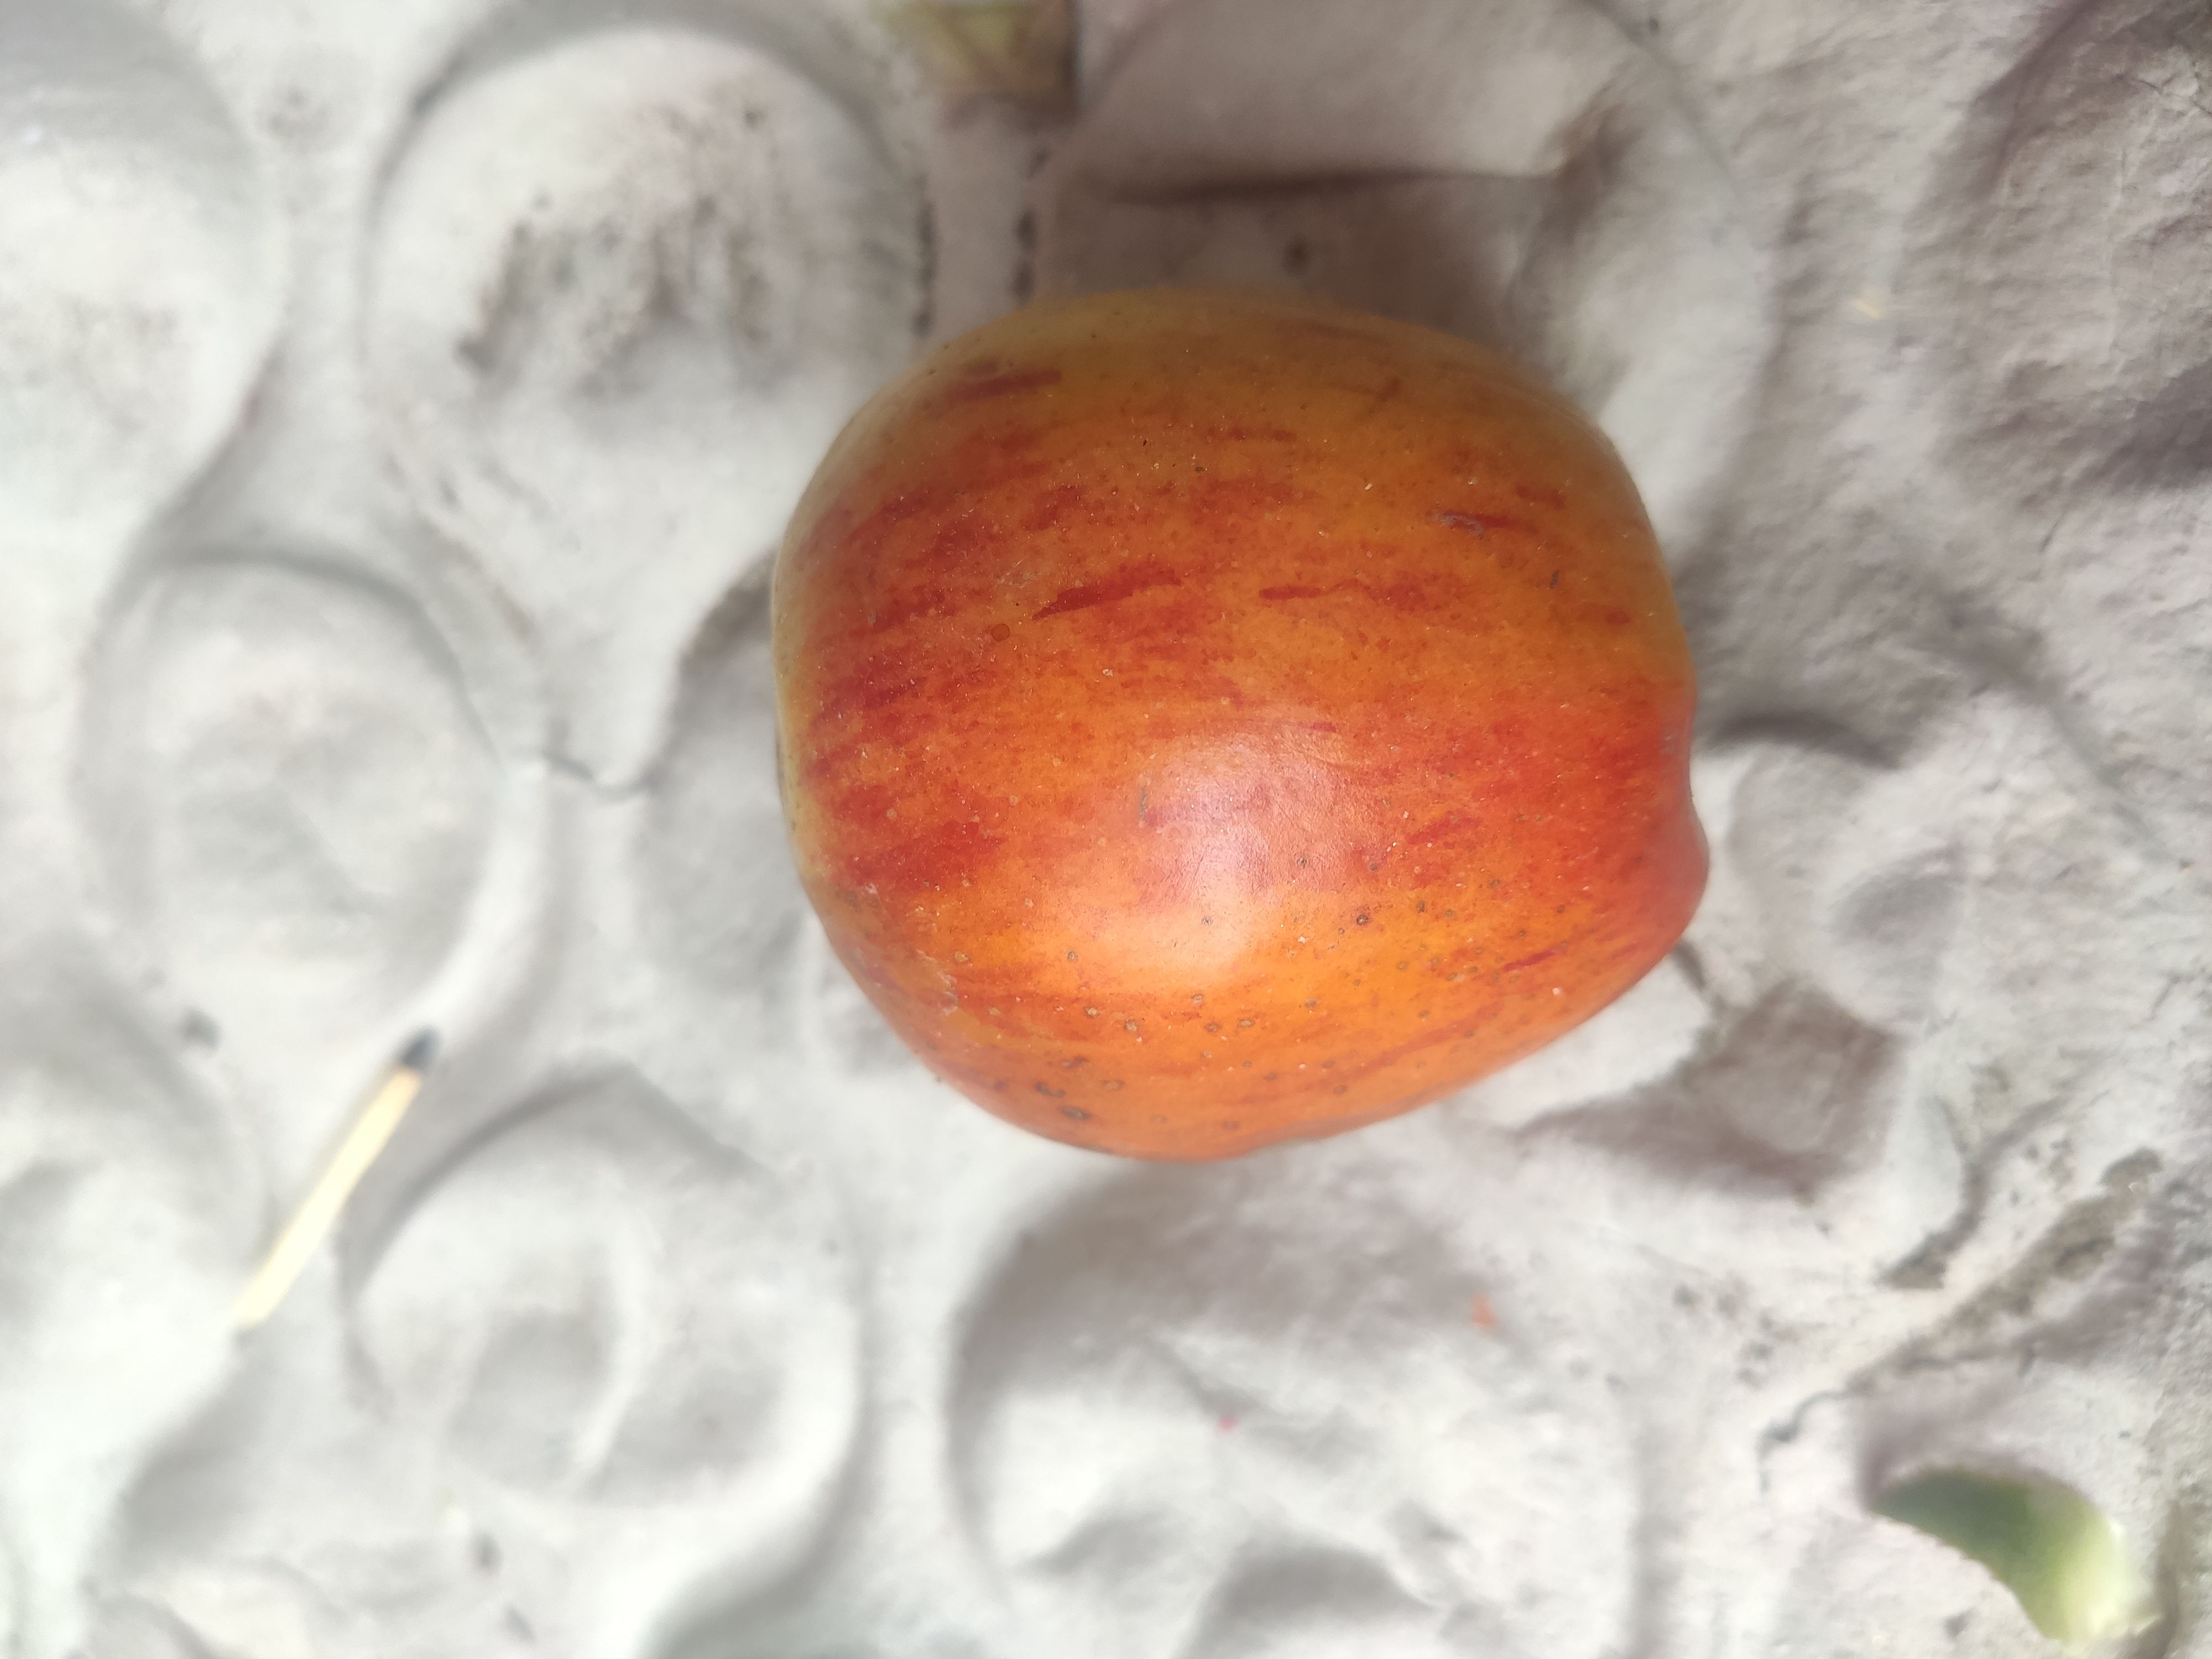
Fruit: apple
Grade: 2nd-grade